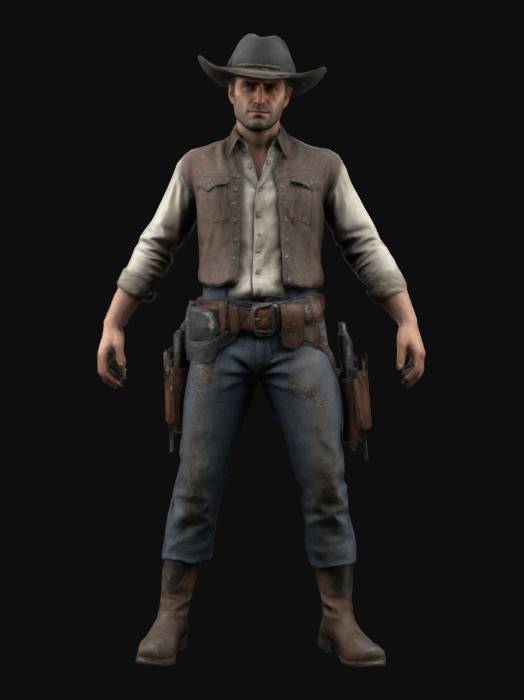
미적 점수 (1~10점): 4